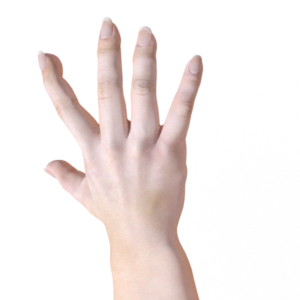
Label: paper